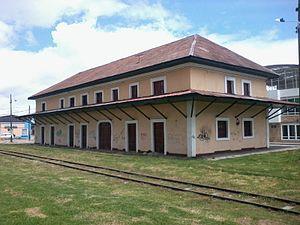
Cet article liste les monuments nationaux du Cundinamarca, en Colombie. Au 25 septembre 2013, 134 monuments nationaux étaient recensés dans ce département.